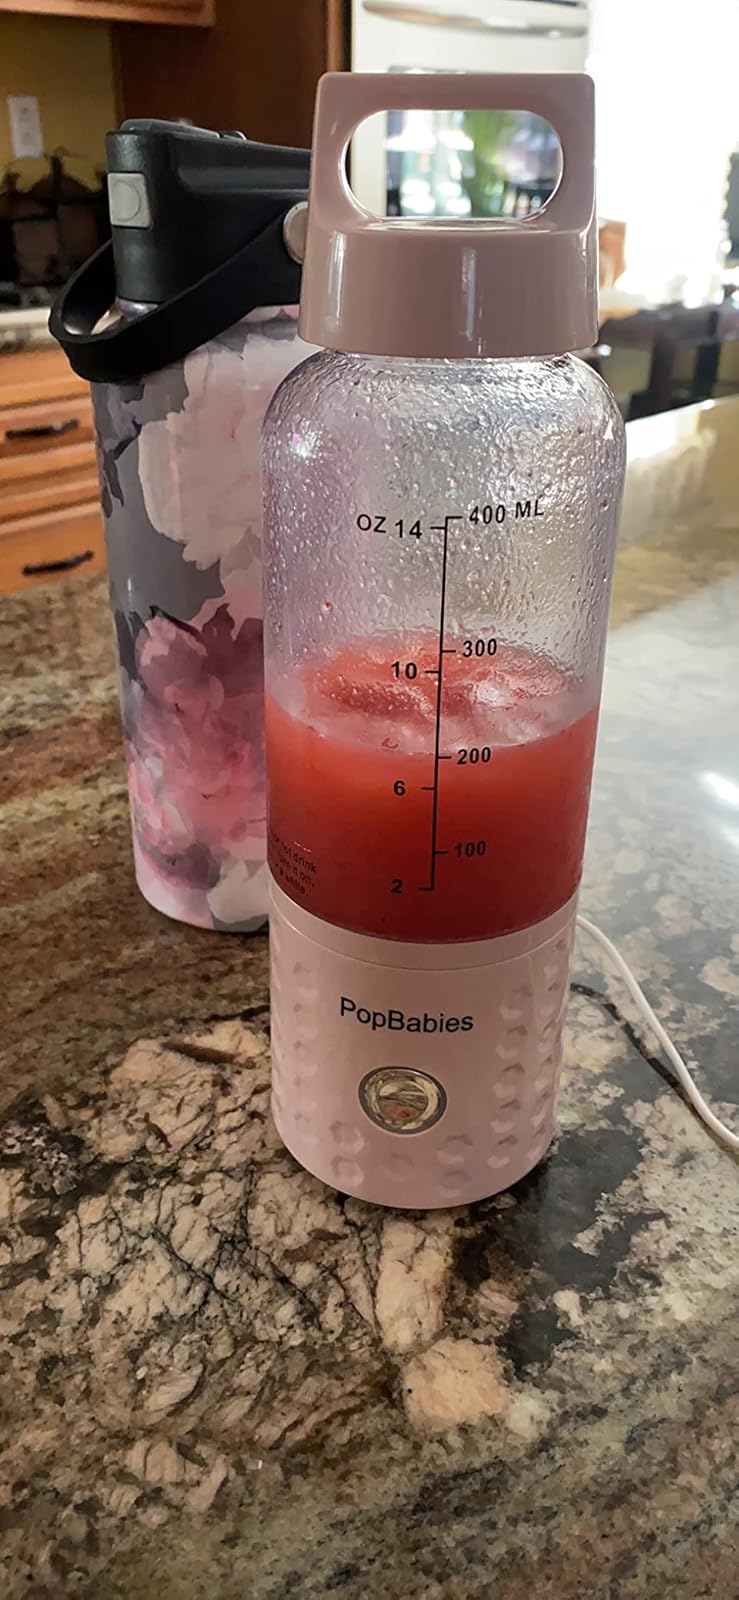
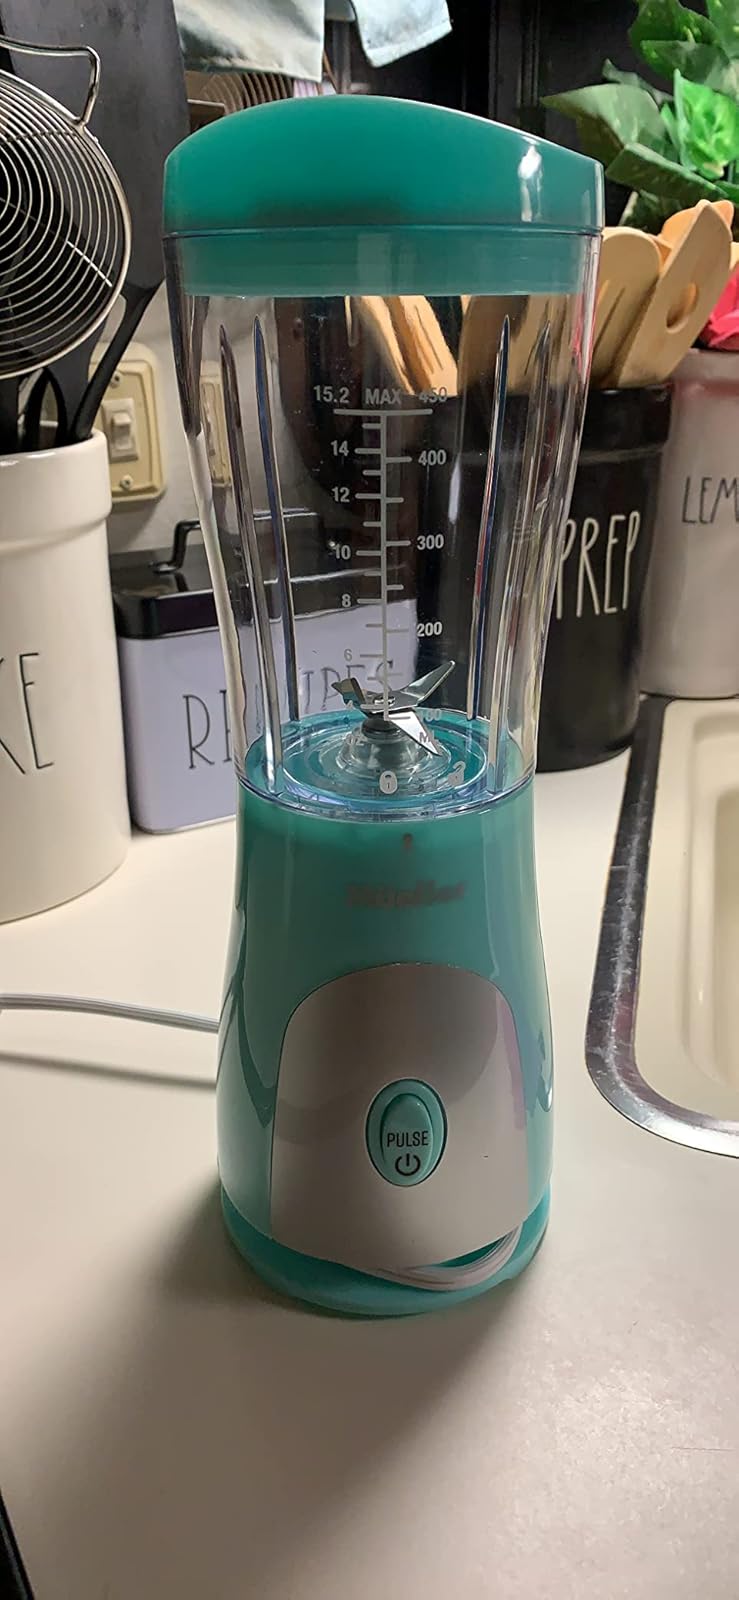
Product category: items_blender
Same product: no